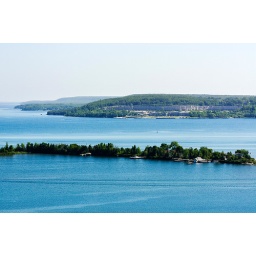
The rock outcrop across the water is the Niagara Escarpment, which runs all the way to Niagara Falls in New York state.